Christopher Polvoorde

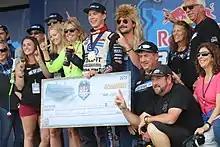
Polvoorde with his 2019 Pro Lite crew at Crandon

Polvoorde graduated to the LOORRS Pro Lite class in 2017 and claimed Rookie of the Year. A two-win campaign and third-place points finish followed.